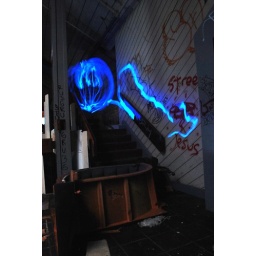
An abandoned building near my house